Falkirk Wheel

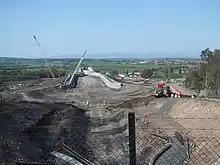
The construction of the basin

The ground on which the wheel is built was previously used as an open cast fire clay mine, a coal mine, and a tar works, resulting in contamination of the canal with tar and mercury. of loosely packed backfill from the mining operations containing large sandstone boulders was not considered adequately solid foundation for the size of the structure, so deep foundations with thirty concrete piles socketed onto the bedrock were used.